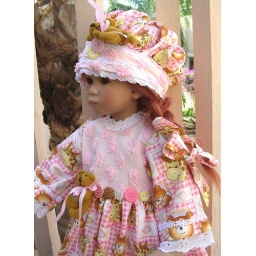
Moni bears in my hat